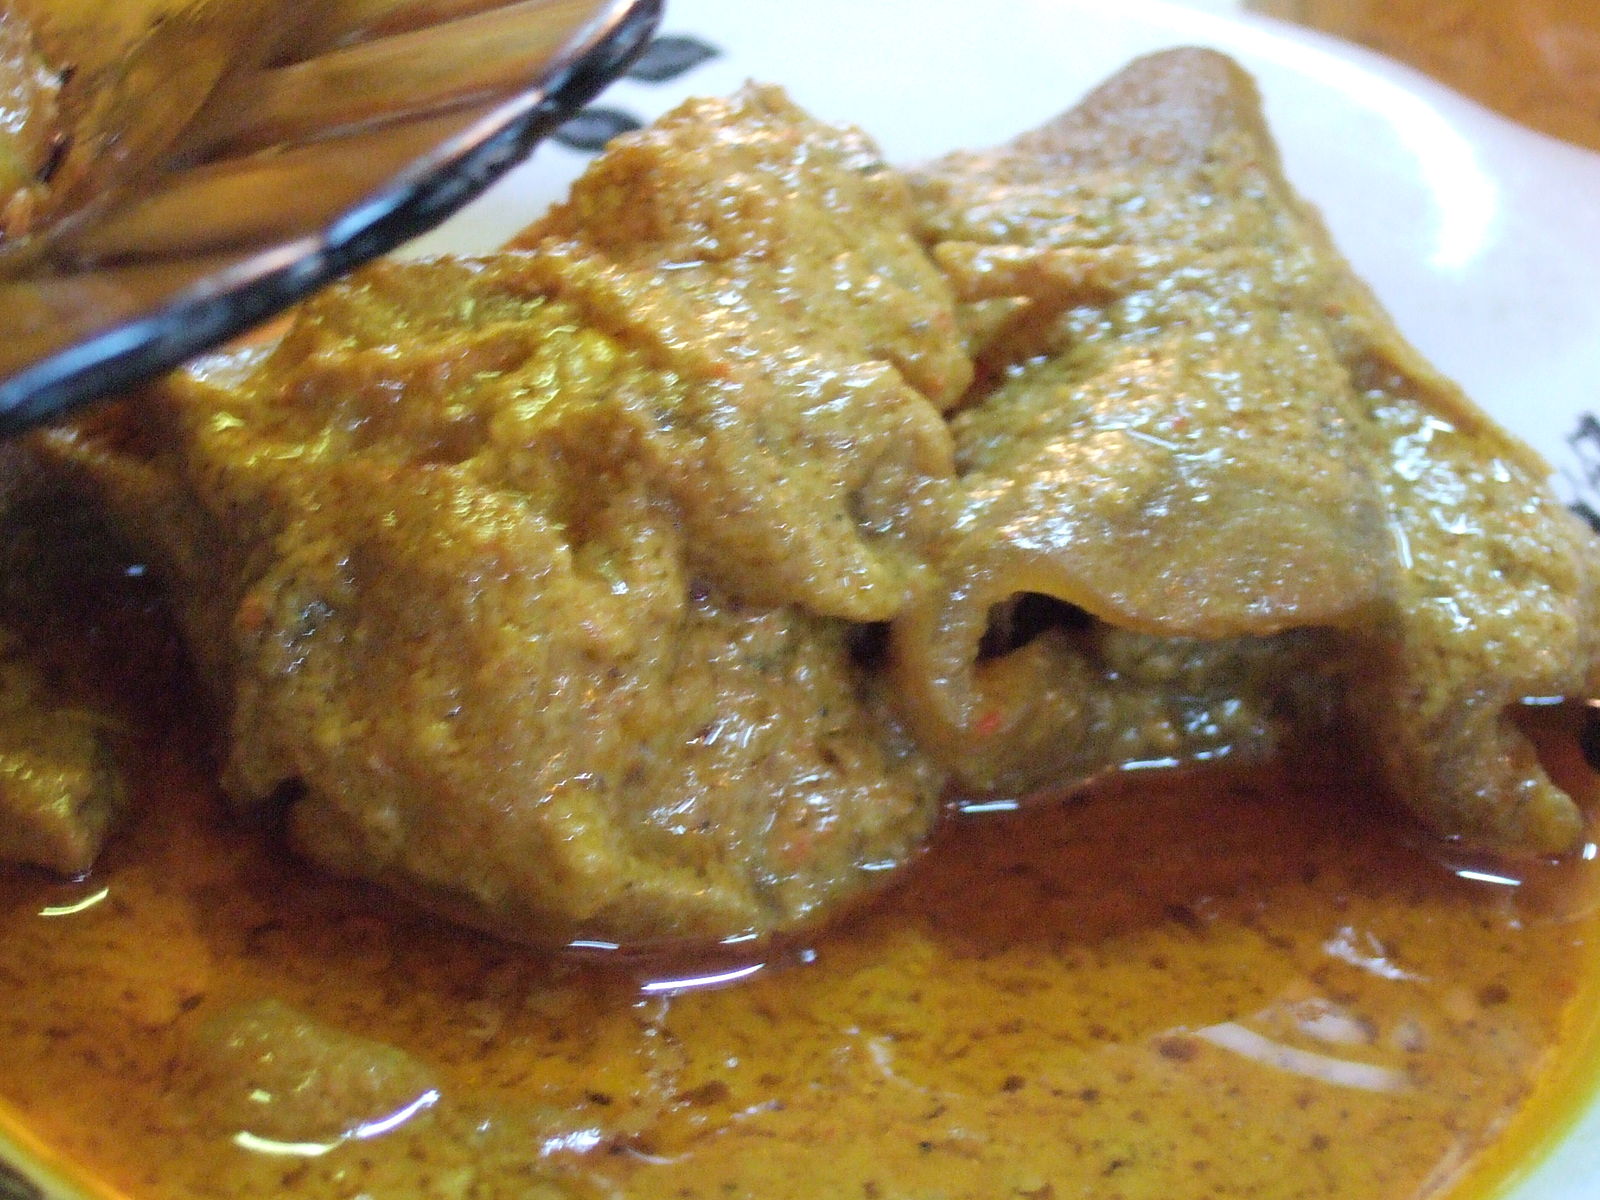
Label: gulai_tunjang